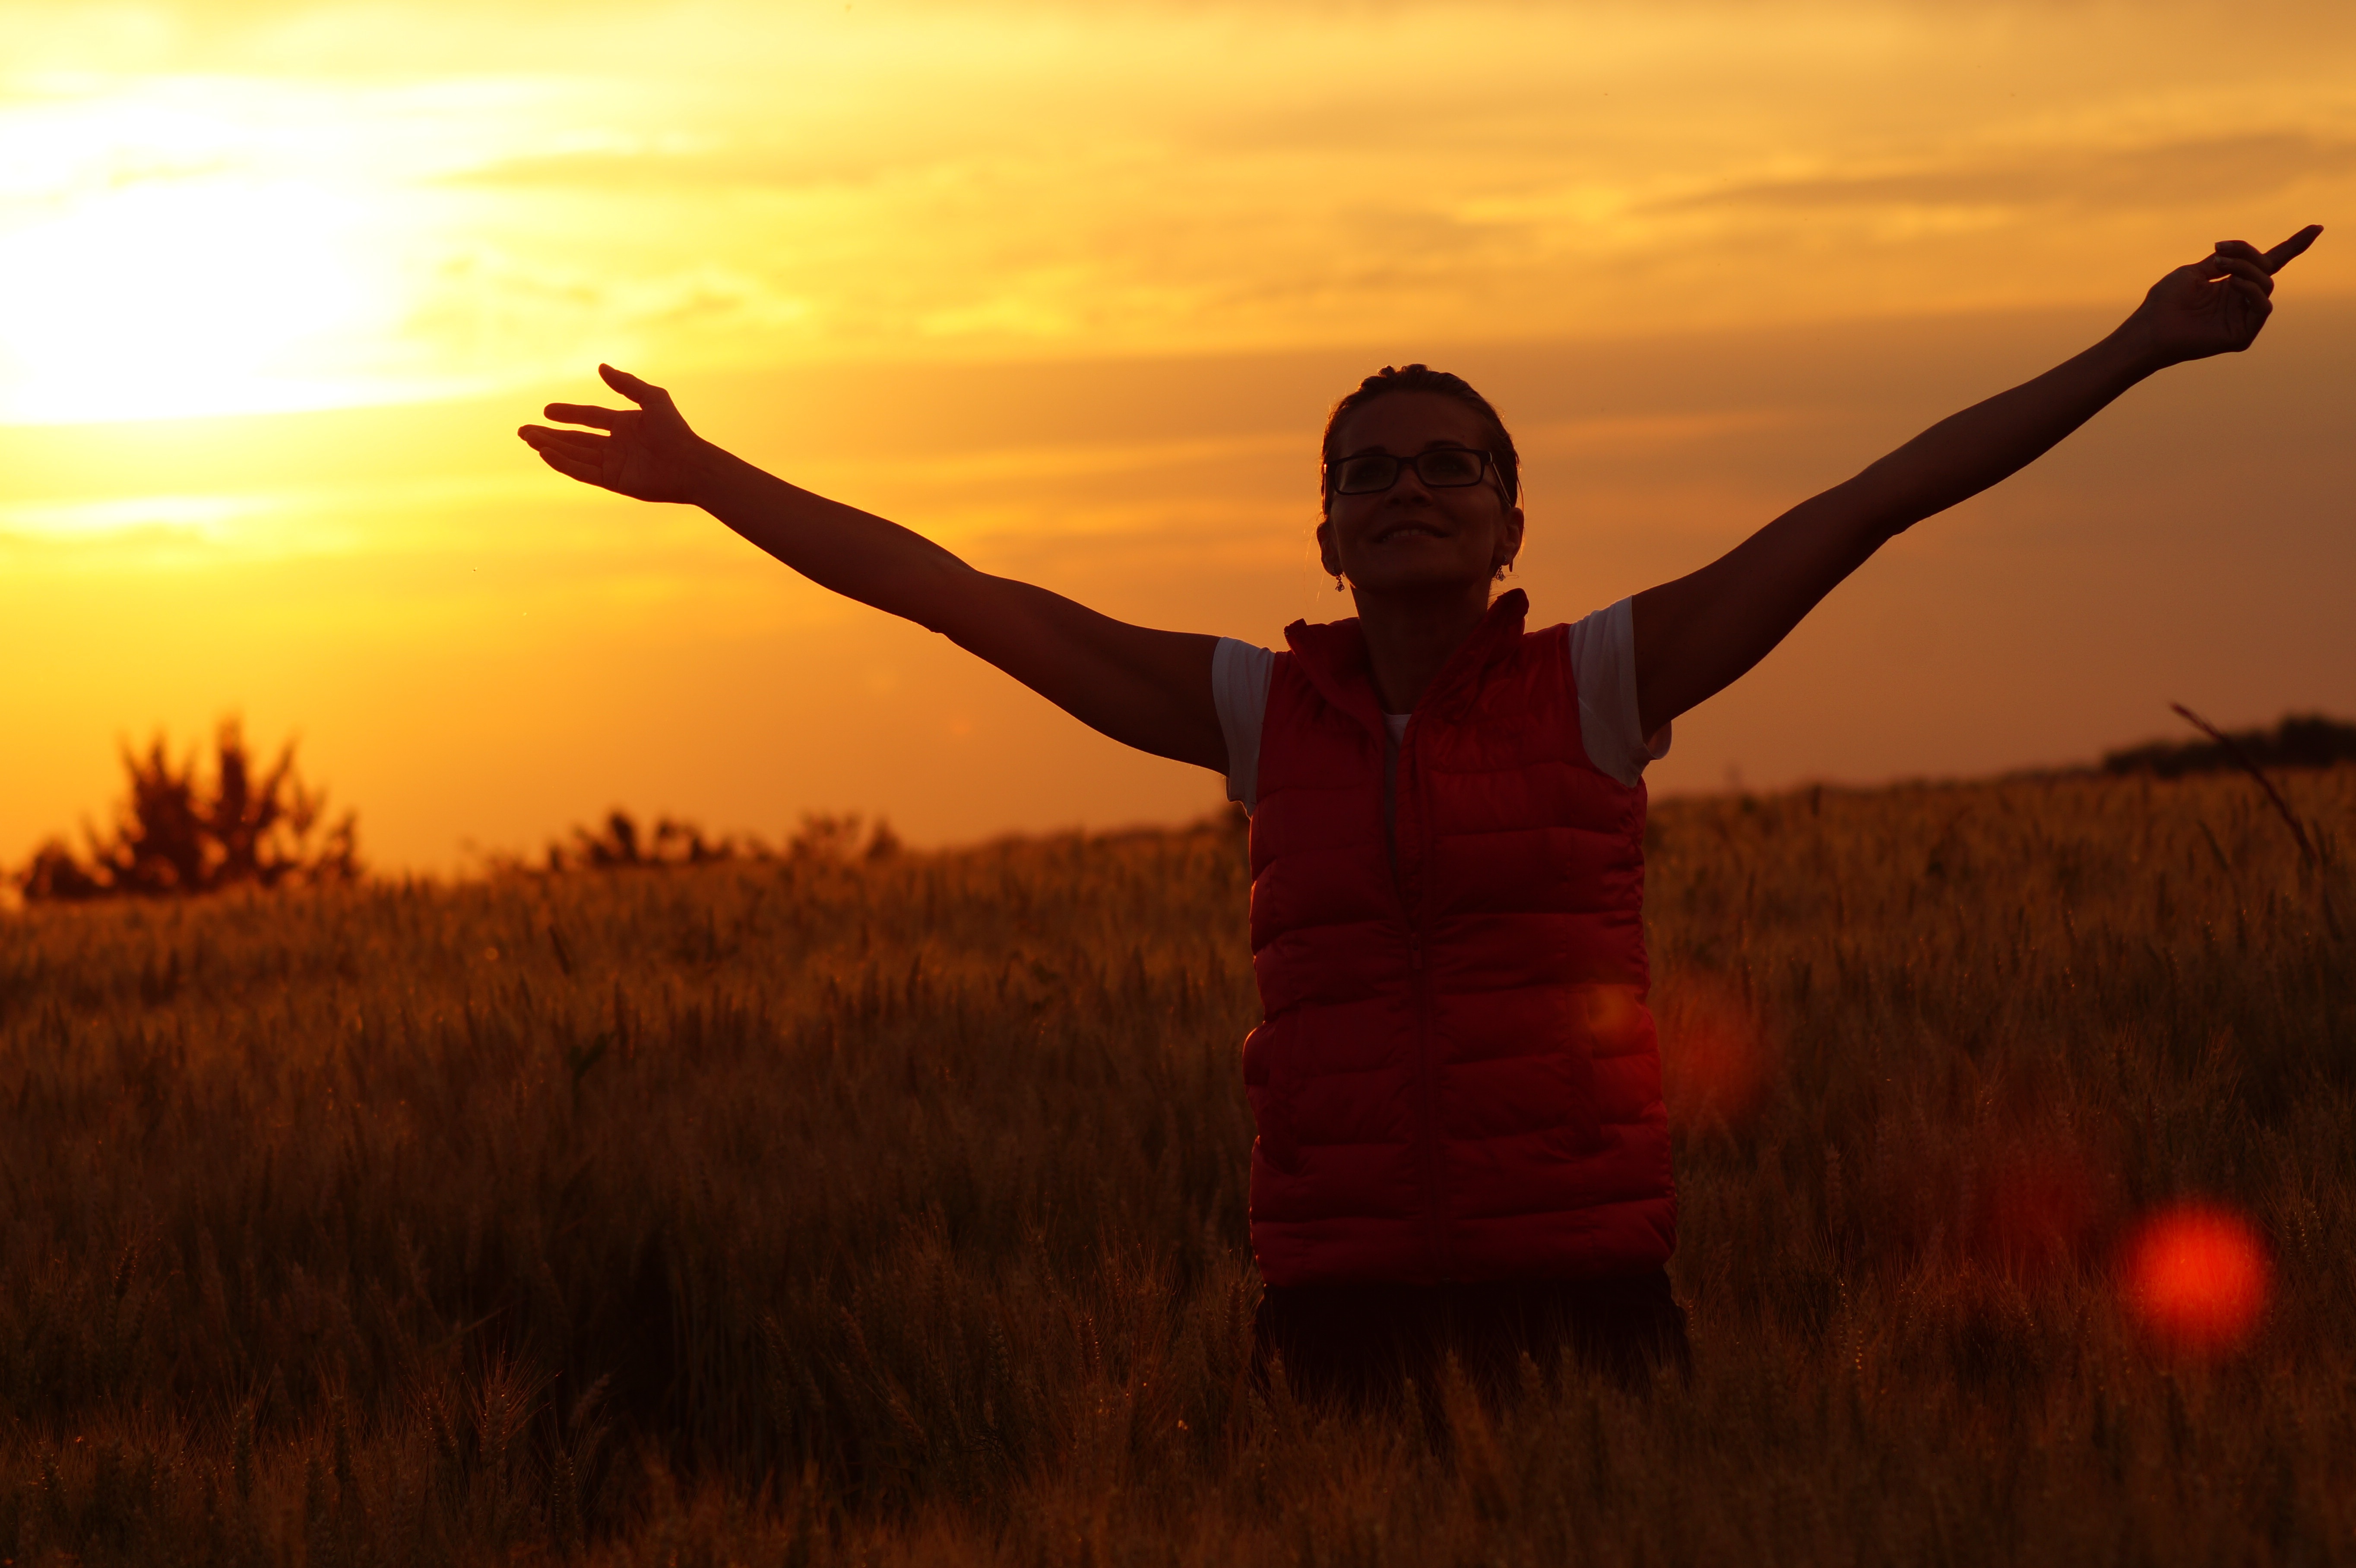
landscape, water, nature, forest, path, horizon, branch, light, cloud, sky, sun, sunrise, sunset, field, sunlight, morning, view, dawn, summer, solitude, dark, dusk, love, evening, spring, reflection, heaven, peace, romance, nostalgia, ear, surface, blue sky, trees, hills, west, clouds, colors, happiness, emotion, weekday, evening sky, south bohemia, finery, grass family